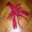
Label: lobster